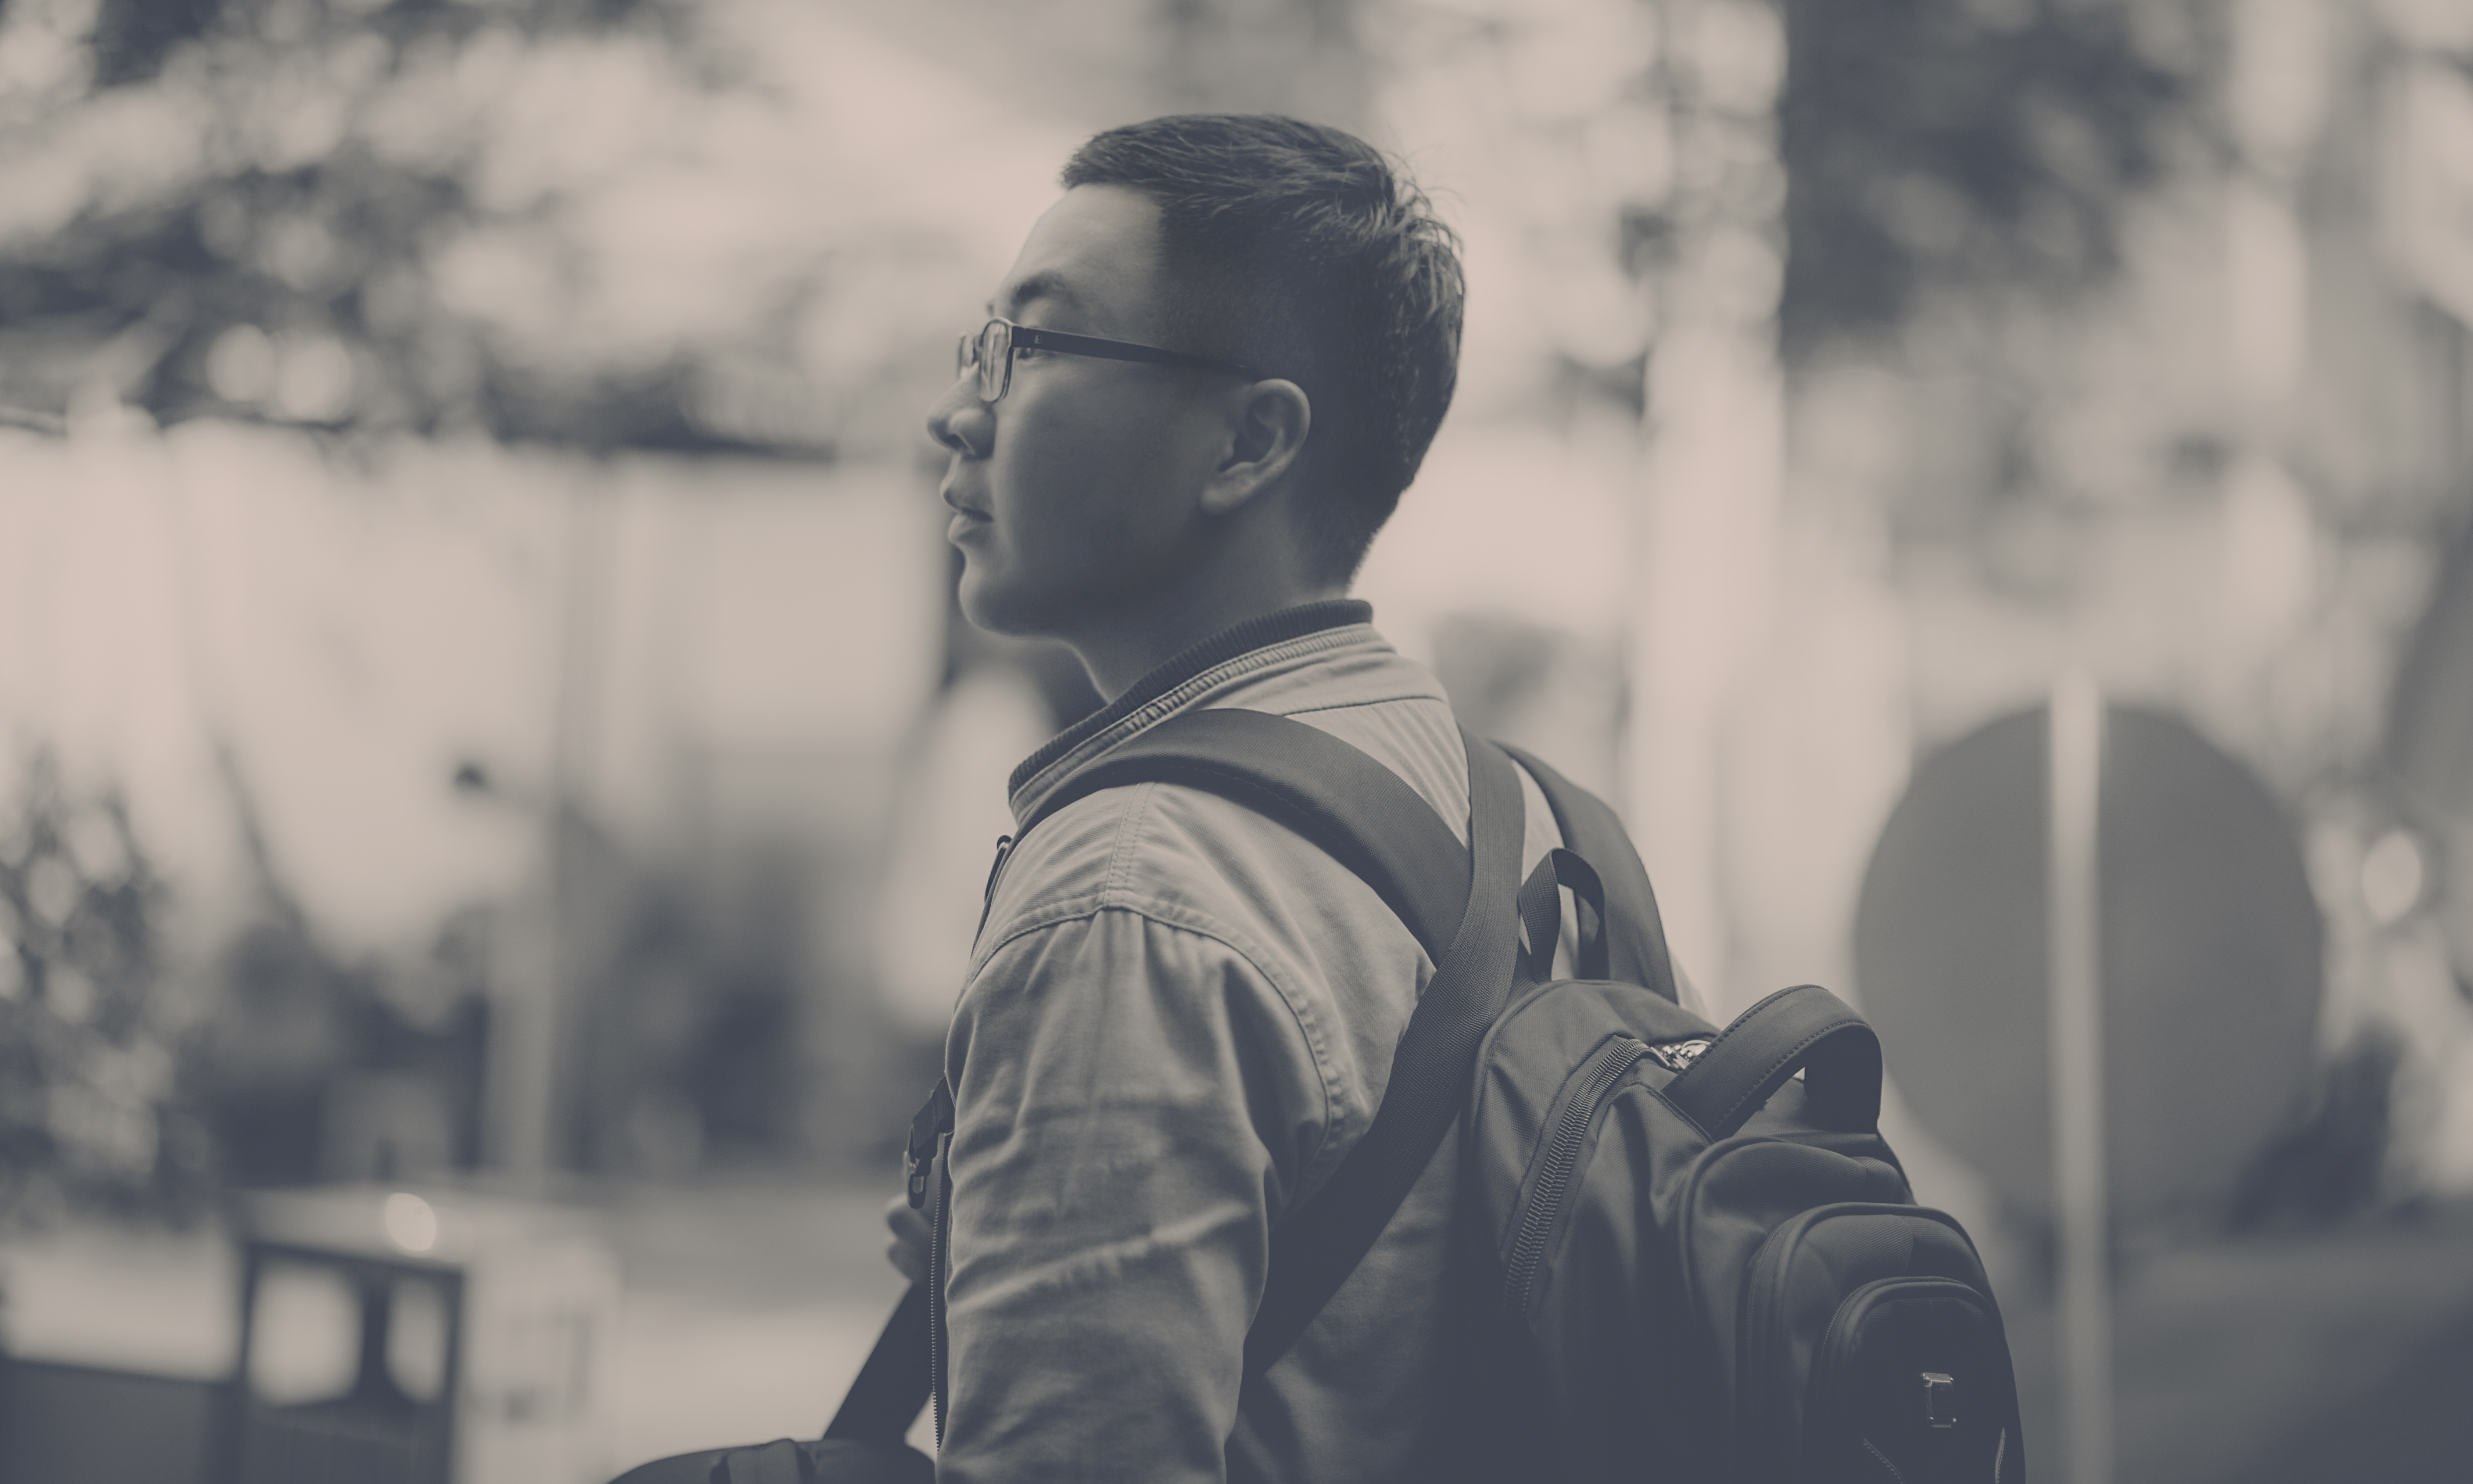
backpack, bags, black and white, blur, bokeh, boy, eyeglasses, eyewear, light, man, monochrome, outdoors, person, strap, street, wear, photograph, sky, cloud, photography, snapshot, male, smoke, standing, atmosphere, human, tree, sunlight, winter, soldier, portrait, monochrome photography, glasses, stock photography, vision care, portrait photography, sunglasses, meteorological phenomenon, human behavior